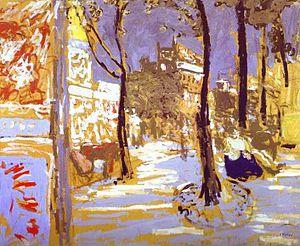
Le Boulevard des Battignolles 78x96 cm, huile sur carton